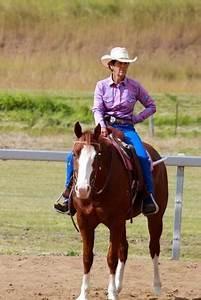
horse